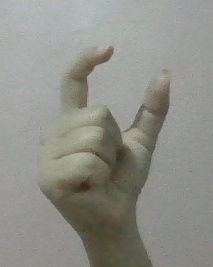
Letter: nun